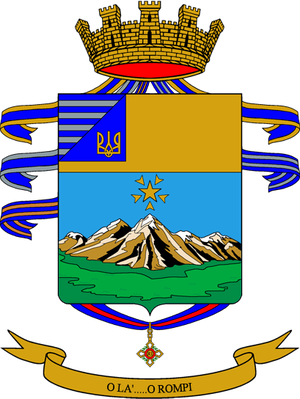
La liste des régiments de l'armée de terre italienne
Les Alpins sont les troupes de l'armée italienne spécialisées pour le combat en zone montagneuse. Elles sont rattachées à l'infanterie et composées, actuellement, de deux brigades.